Retrofuturism

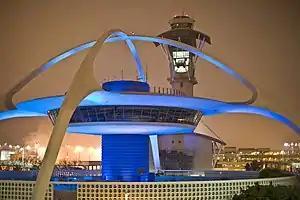
Completed in 1961, the Theme Building at Los Angeles International Airport resembles a landed spacecraft.

Retrotronics is use of old electrical and electronics components that are used by enthusiasts for design, aesthetic and decoration. Popular retrotronics components are vacuum tube, transistors, capacitors, reed switch and Nixie tube.